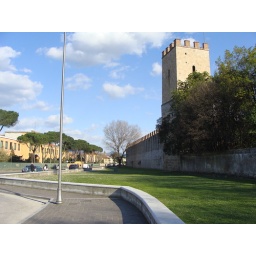
Portion of the city wall around the basilica and tower